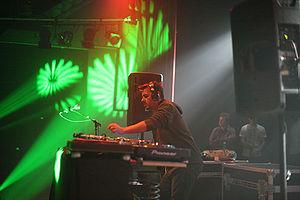
Laurent Garnier, né le 1ᵉʳ février 1966 à Boulogne-Billancourt, est un DJ, compositeur et producteur de musique électronique français. Il a fondé et dirigé le label français F Communications. Le DJ et producteur a créé en 2013, aux côtés de Nicolas Galina et d'Arthur Durigon, le festival Yeah ! à Lourmarin dans le Luberon.